Ferdinand Gottlieb von Gmelin

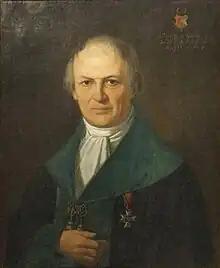
Portrait of Ferdinand Gottlieb von Gmelin by Heinrich Leibnitz (1845)

Ferdinand Gottlieb von Gmelin (10 March 1782 in Tübingen – 21 December 1848 in Tübingen) was a German physician. He was a nephew of botanist Samuel Gottlieb Gmelin (1744–1784).